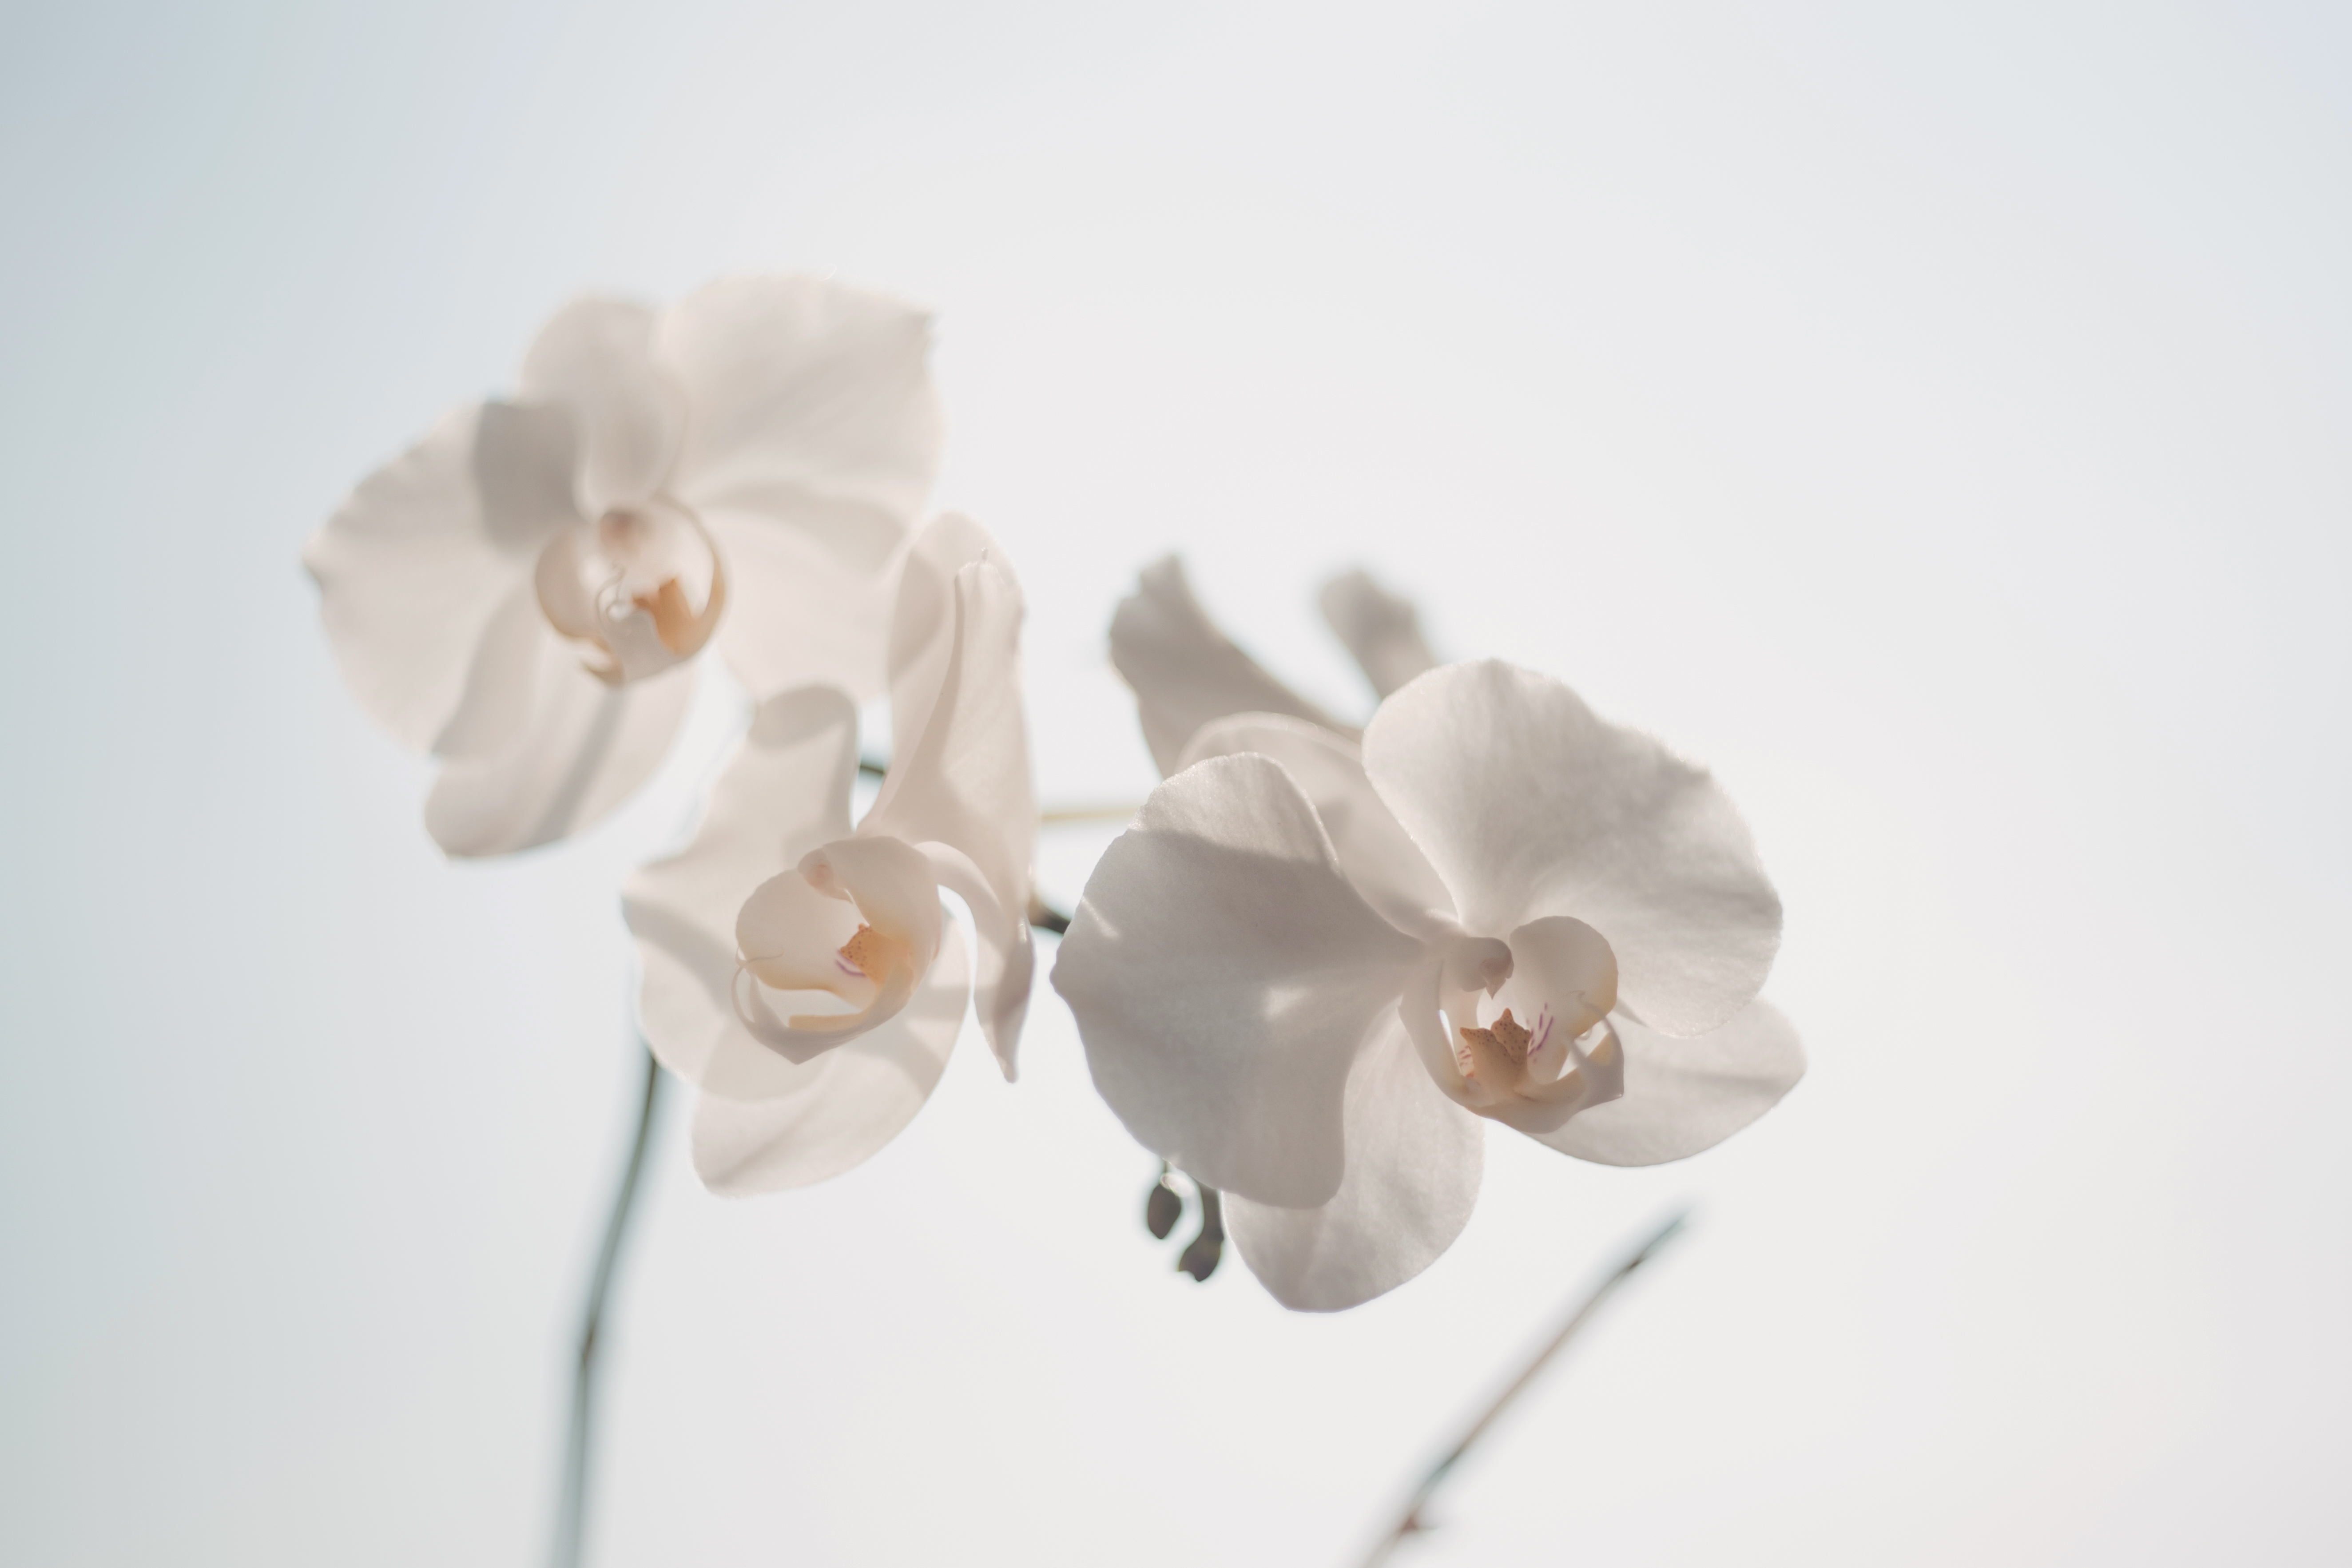
blossom, blur, plant, white, photography, leaf, flower, petal, bloom, tropical, color, blooming, garden, flora, still life, orchid, flowers, close up, bright, beautiful, elegant, delicate, exotic, macro photography, flowering plant, flower bouquet, husk, land plant, moth orchid